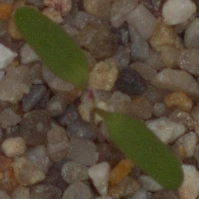
Label: fat_hen